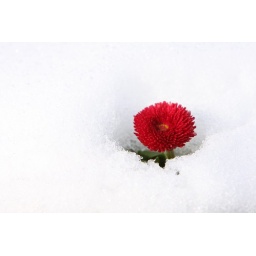
A little red flower pokes its head out of the snow in the gardens of Ripley Castle near Harrogate, North Yorkshire